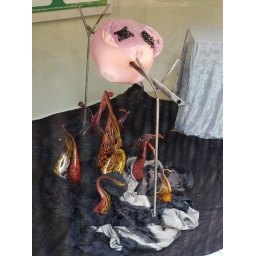
Glass hog roast in a gallery window in Pittsburgh.